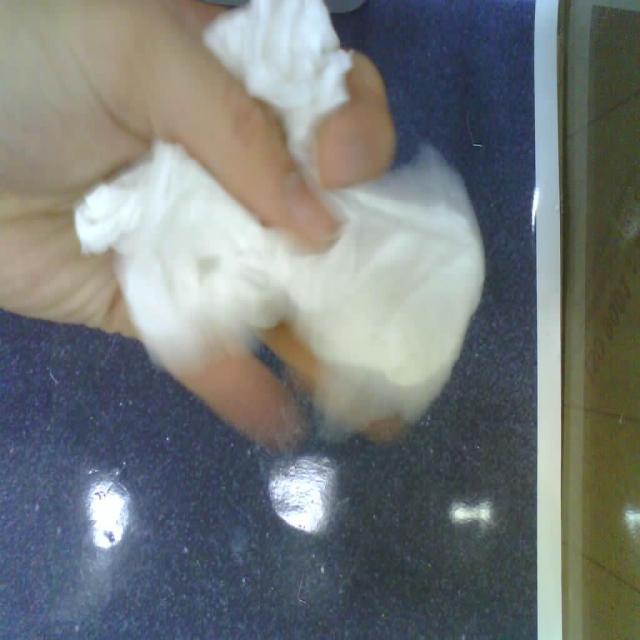
Label: tissues